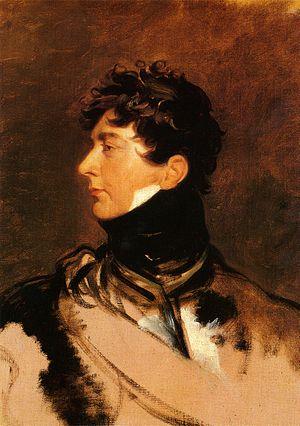
L’époque georgienne est une période de l'histoire britannique normalement définie par les règnes des rois George Iᵉʳ, George II, George III et George IV, c'est-à-dire un laps de temps allant de 1714 à 1830, entrecoupé par la période intermédiaire de la régence du futur George IV, alors prince de Galles, pendant la maladie de son père George III, de début 1811 à 1820.
Le titre de duc de Cornouailles fut le premier titre de duc créé dans la pairie d'Angleterre. Il est le dernier en Angleterre à être toujours associé à un duché réel, le duché de Cornouailles. Il y a un autre duché en Angleterre, le duché de Lancastre, mais il n'y a plus eu de duc de Lancastre depuis que le titre a été rattaché à la couronne en 1413.
George IV fut roi du Royaume-Uni de Grande-Bretagne et d'Irlande et de Hanovre du 29 janvier 1820 jusqu'à sa mort.
La Régence anglaise est une période de l'histoire du Royaume-Uni qui se déroule de 1811 à 1820, pendant la maladie et la folie qui frappent le roi George III. Pendant cette période, la régence est assurée par son fils, le futur George IV, sous le titre de « Prince Régent ».
Le titre de duc de Rothesay était le titre officiel utilisé par l'héritier présomptif au trône du royaume d'Écosse. Depuis l'acte d'Union, le trône d'Écosse est rattaché au trône d'Angleterre, formant ainsi le royaume de Grande-Bretagne.